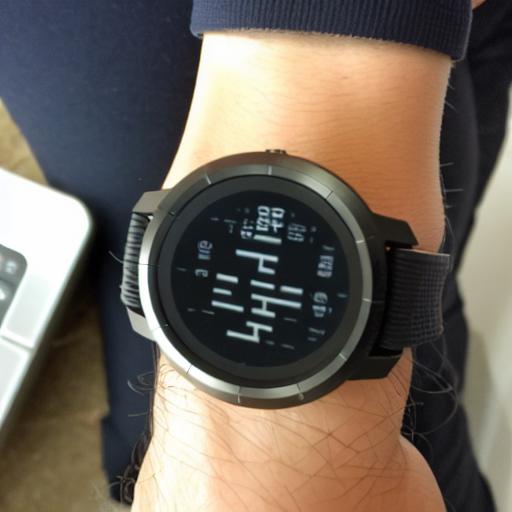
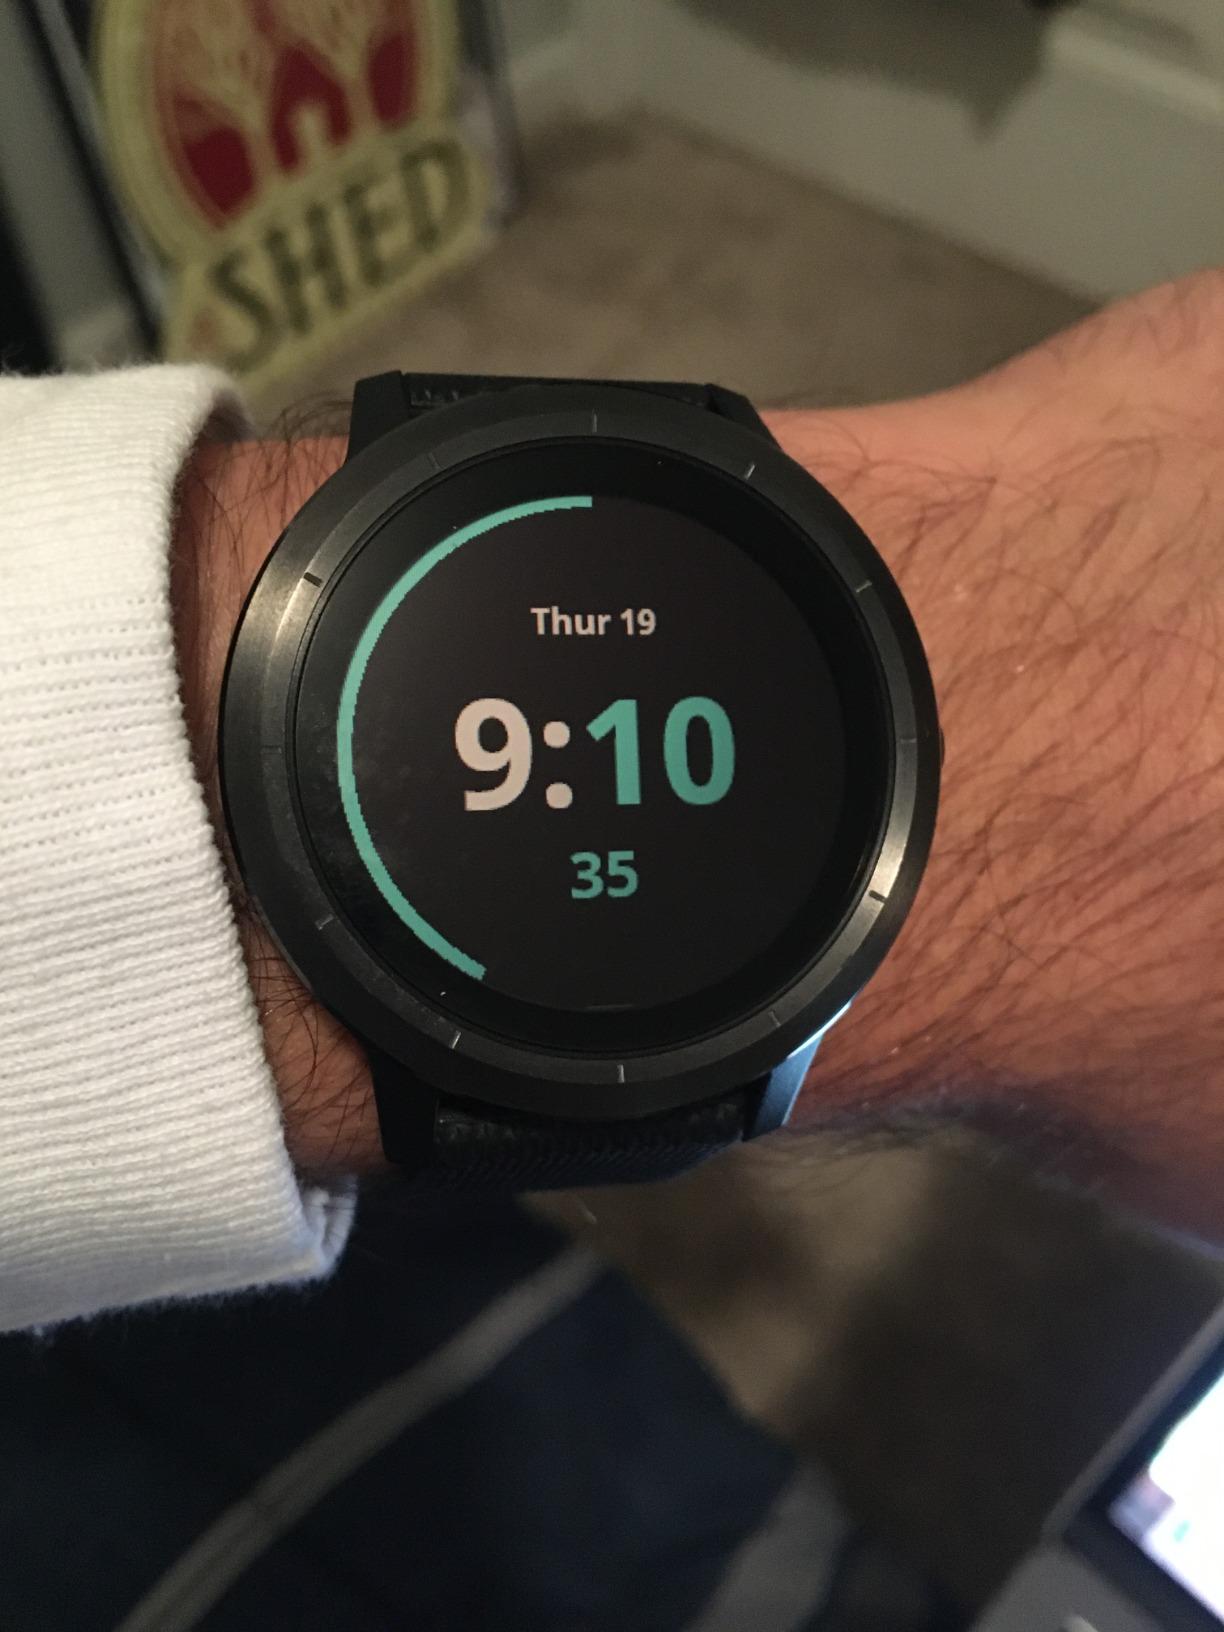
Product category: smartwatch
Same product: no